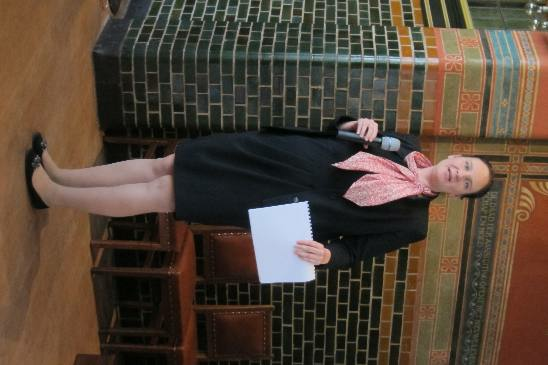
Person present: Yes